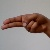
The image shows a hand gesture representing the letter 'H' in Indian Sign Language.